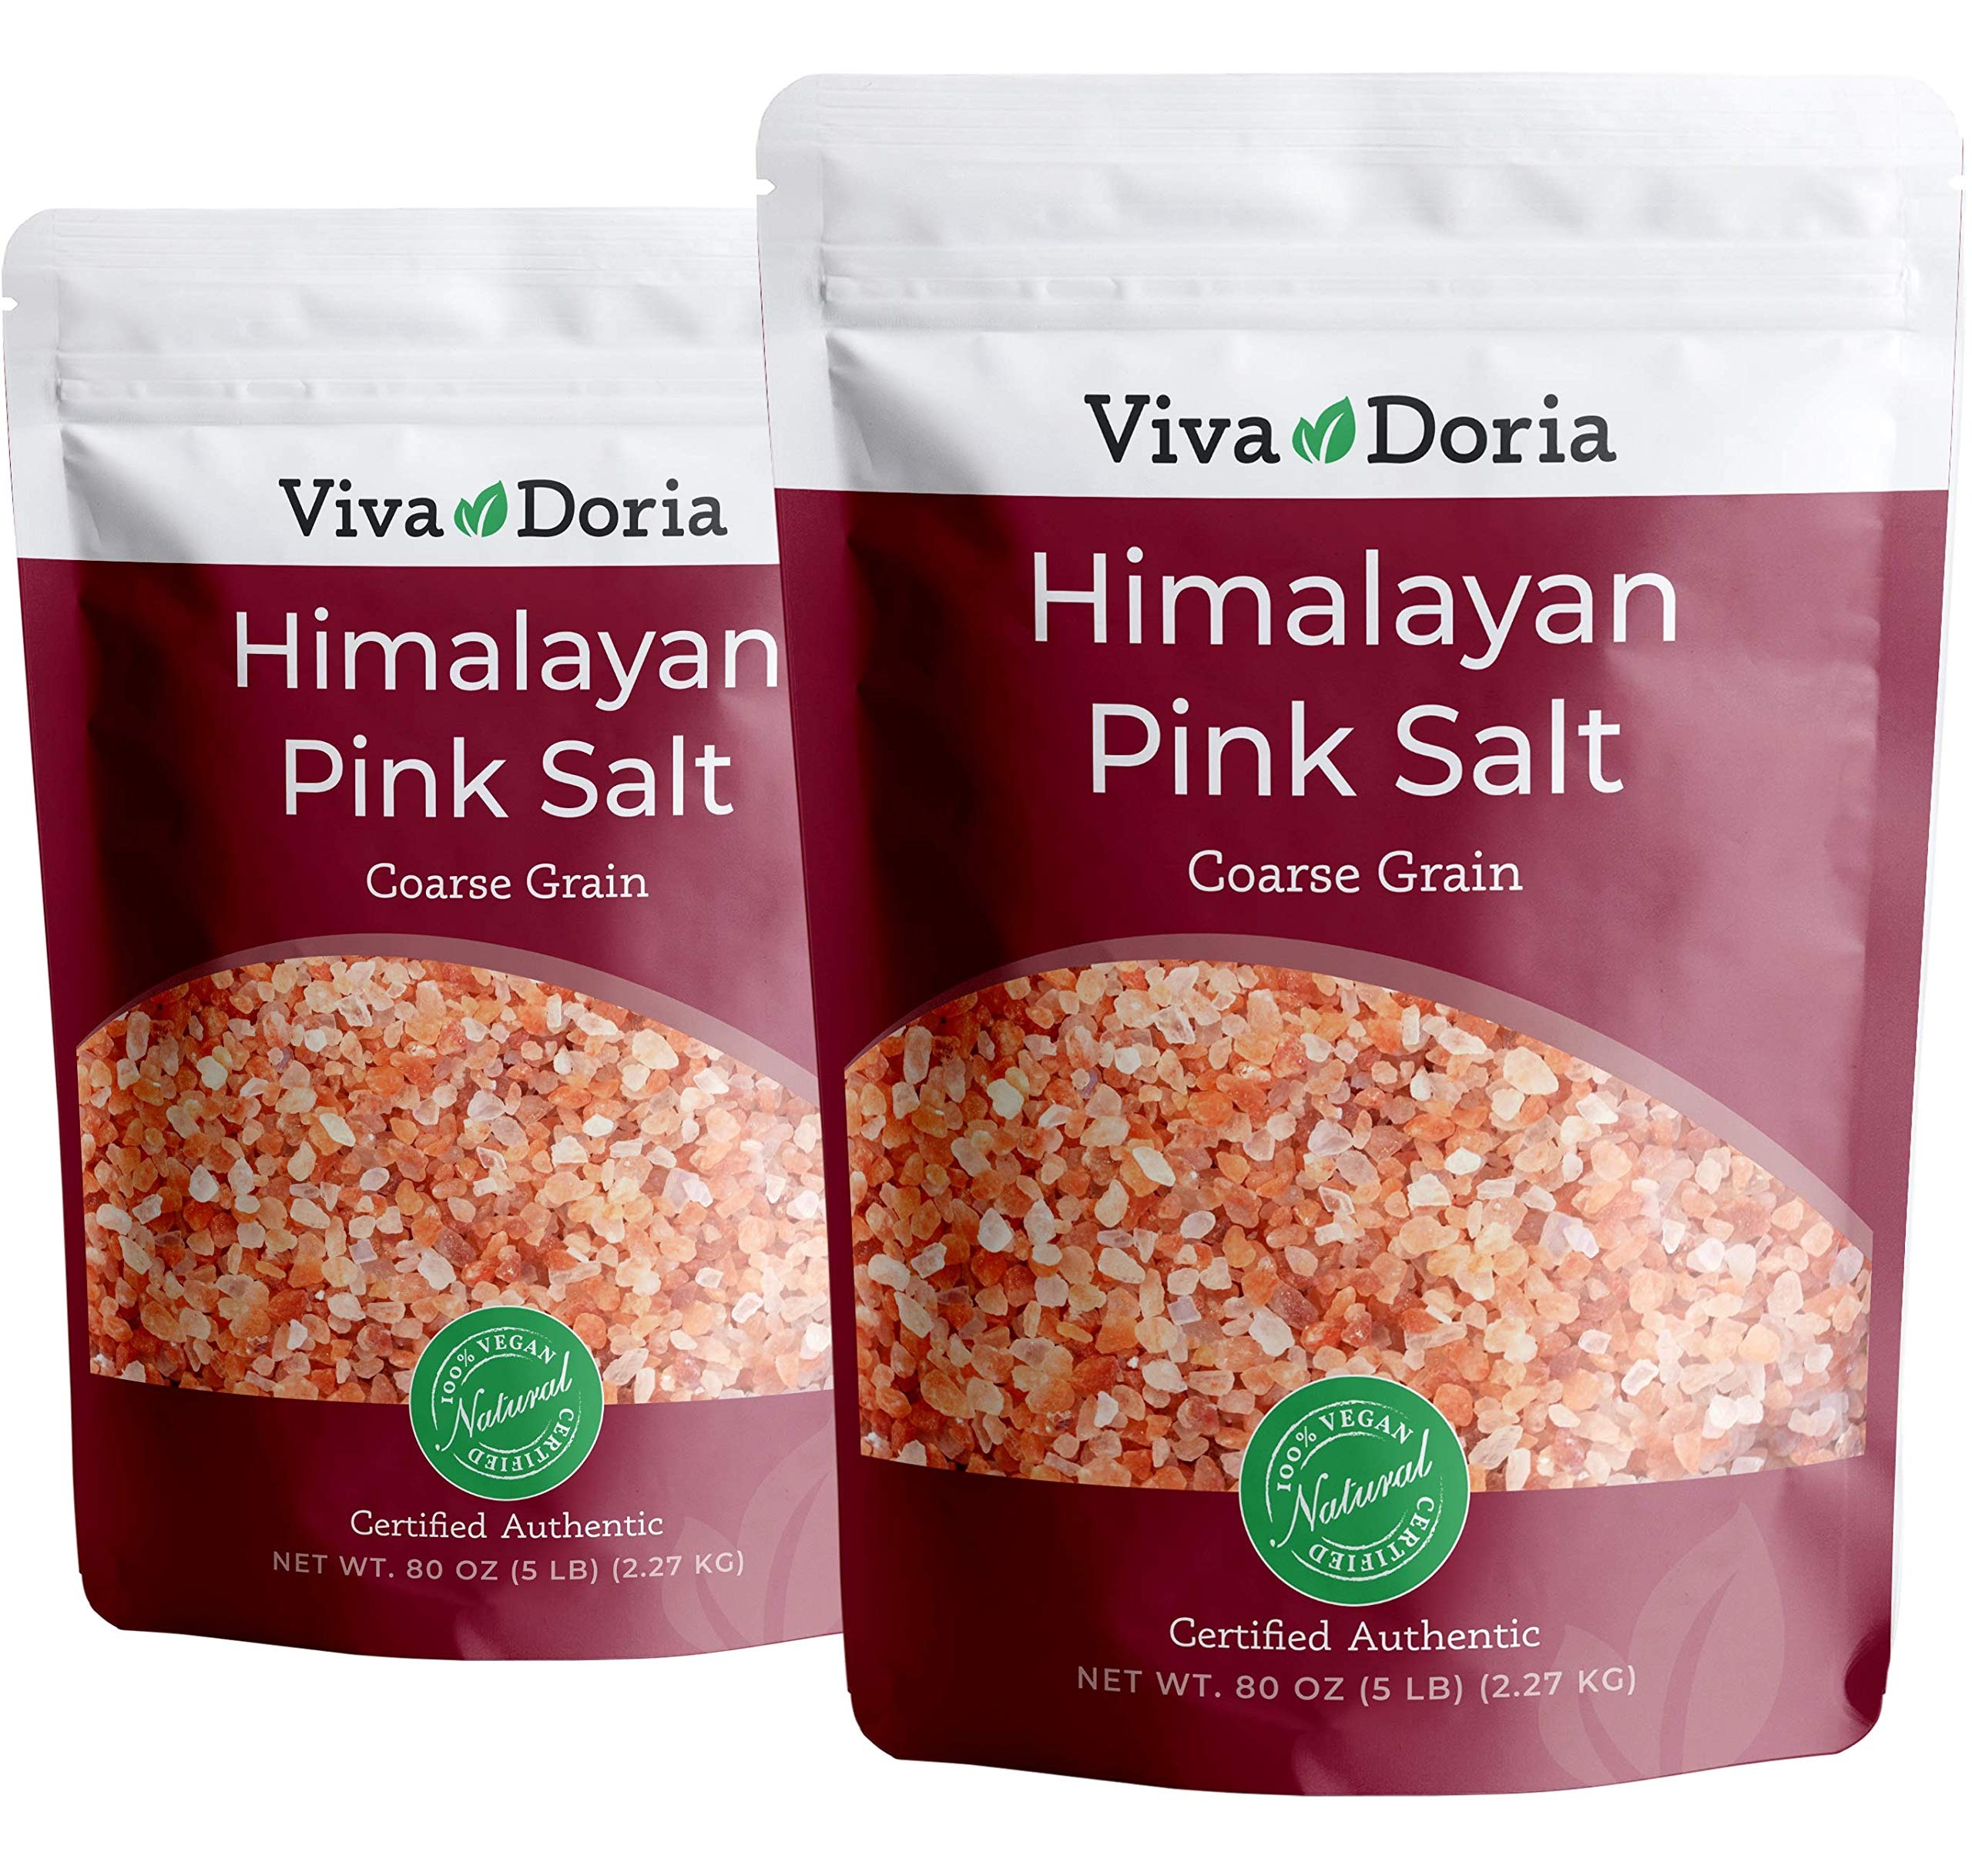
Item Name: Viva Doria Himalayan Pink Salt, Crystal Salt, Coarse Salt, 10 lb (Qty: 2, 5 lb bags) Certified Authentic Himalayan Salt for Grinder refills
Bullet Point 1: THE MOST BEAUTIFUL SALT IN THE WORLD: Unlike the regular table salt, Himalayan Pink Salt is naturally rich in minerals. These minerals reflect the best pink color in the salt.
Bullet Point 2: THE HIGHEST QUALITY: We make sure that the Himalayan Pink Salt we source is the highest quality available and exceeds your expectations.
Bullet Point 3: SOURCED FROM PAKISTAN and certified authentic from the most mineral-rich mines, Our Himalayan Pink Salt is also all-natural and kosher certified.
Bullet Point 4: SUPERIOR TASTE: With its exceptional flavor, beautiful color, and rich mineral content, our Himalayan Pink Sea Salt offers an unparalleled taste experience.
Bullet Point 5: RECLOSABLE STANDUP POUCH: Our Himalayan Pink Salt comes in a reclosable standup pouch bag - makes it convenient to use.
Product Description: Directly harvested from ancient salt mines nestled in the pristine Himalayan region, our Himalayan Pink Salt undergoes minimal processing and remains unrefined, ensuring it retains its remarkable array of nutrients and minerals. This natural and unaltered composition sets it apart as a salt of unparalleled quality. Its captivating pink hue is a result of the salt's mineral-rich content. Its vibrant appearance makes it a visual delight, transforming even the simplest dishes into works of art. Its mild and delicate taste complements a variety of dishes, enhancing their natural flavors without overpowering them. Whether sprinkled over grilled meats, roasted vegetables, or even incorporated into delectable desserts, this salt adds a subtle yet distinctive touch that elevates every bite to new culinary heights.
Value: 160.0
Unit: Ounce

Price: 22.99